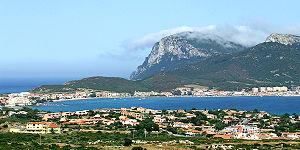
Golfo Aranci est une commune italienne de la province de Sassari dans la région Sardaigne en Italie.